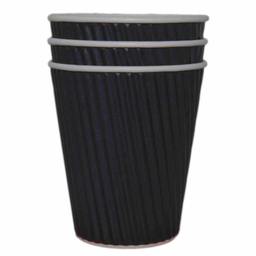
Label: paper